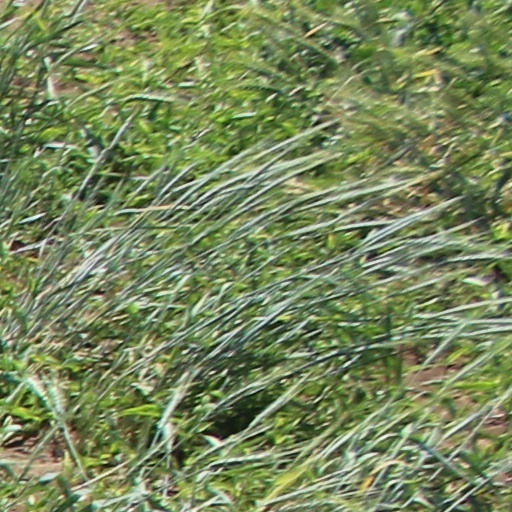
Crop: wheat